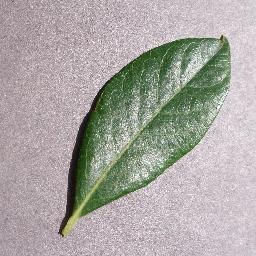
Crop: blueberry
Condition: healthy